History of Slovenia

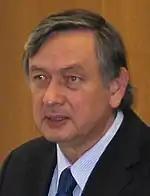
Danilo Türk

Janez Drnovšek was the second Prime Minister of independent Slovenia. He was chosen as a compromise candidate and an expert in economic policy, transcending ideological and programmatic divisions between parties. Drnovšek's governments reoriented Slovenia's trade away from Yugoslavia towards the West and contrary to some other former Communist countries in Eastern Europe, the economic and social transformation followed a gradualist approach. After six months in opposition from May 2000 to Autumn 2000, Drnovšek returned to power again and helped to arrange the first meeting between George W. Bush and Vladimir Putin (Bush-Putin 2001).